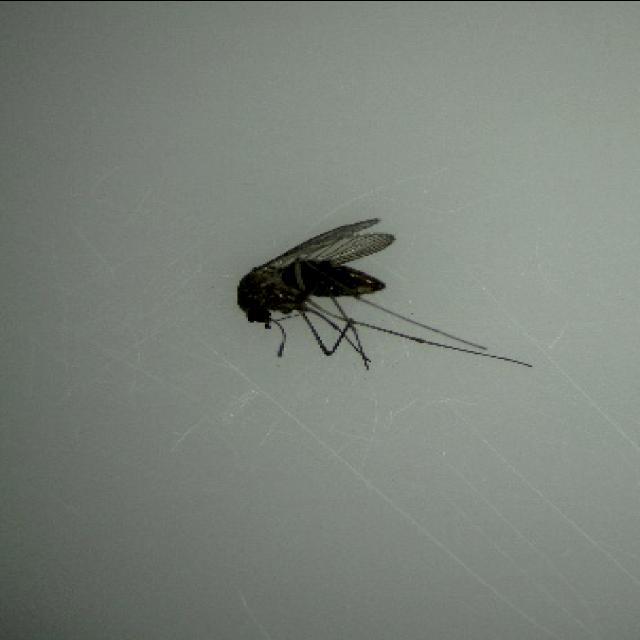
Species: culex_tritaeniorhynchus